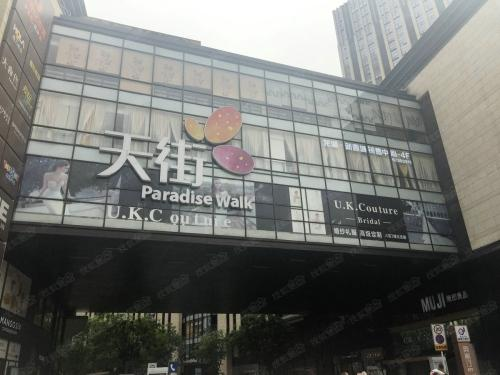
地标名称：龙湖重庆时代天街
所在城市：重庆市·渝中区